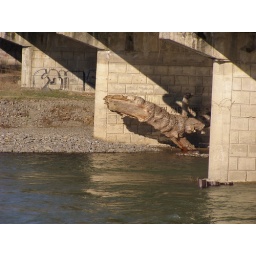
A large tree trunk stuck under the bridge Tina said it looks like an Alligator